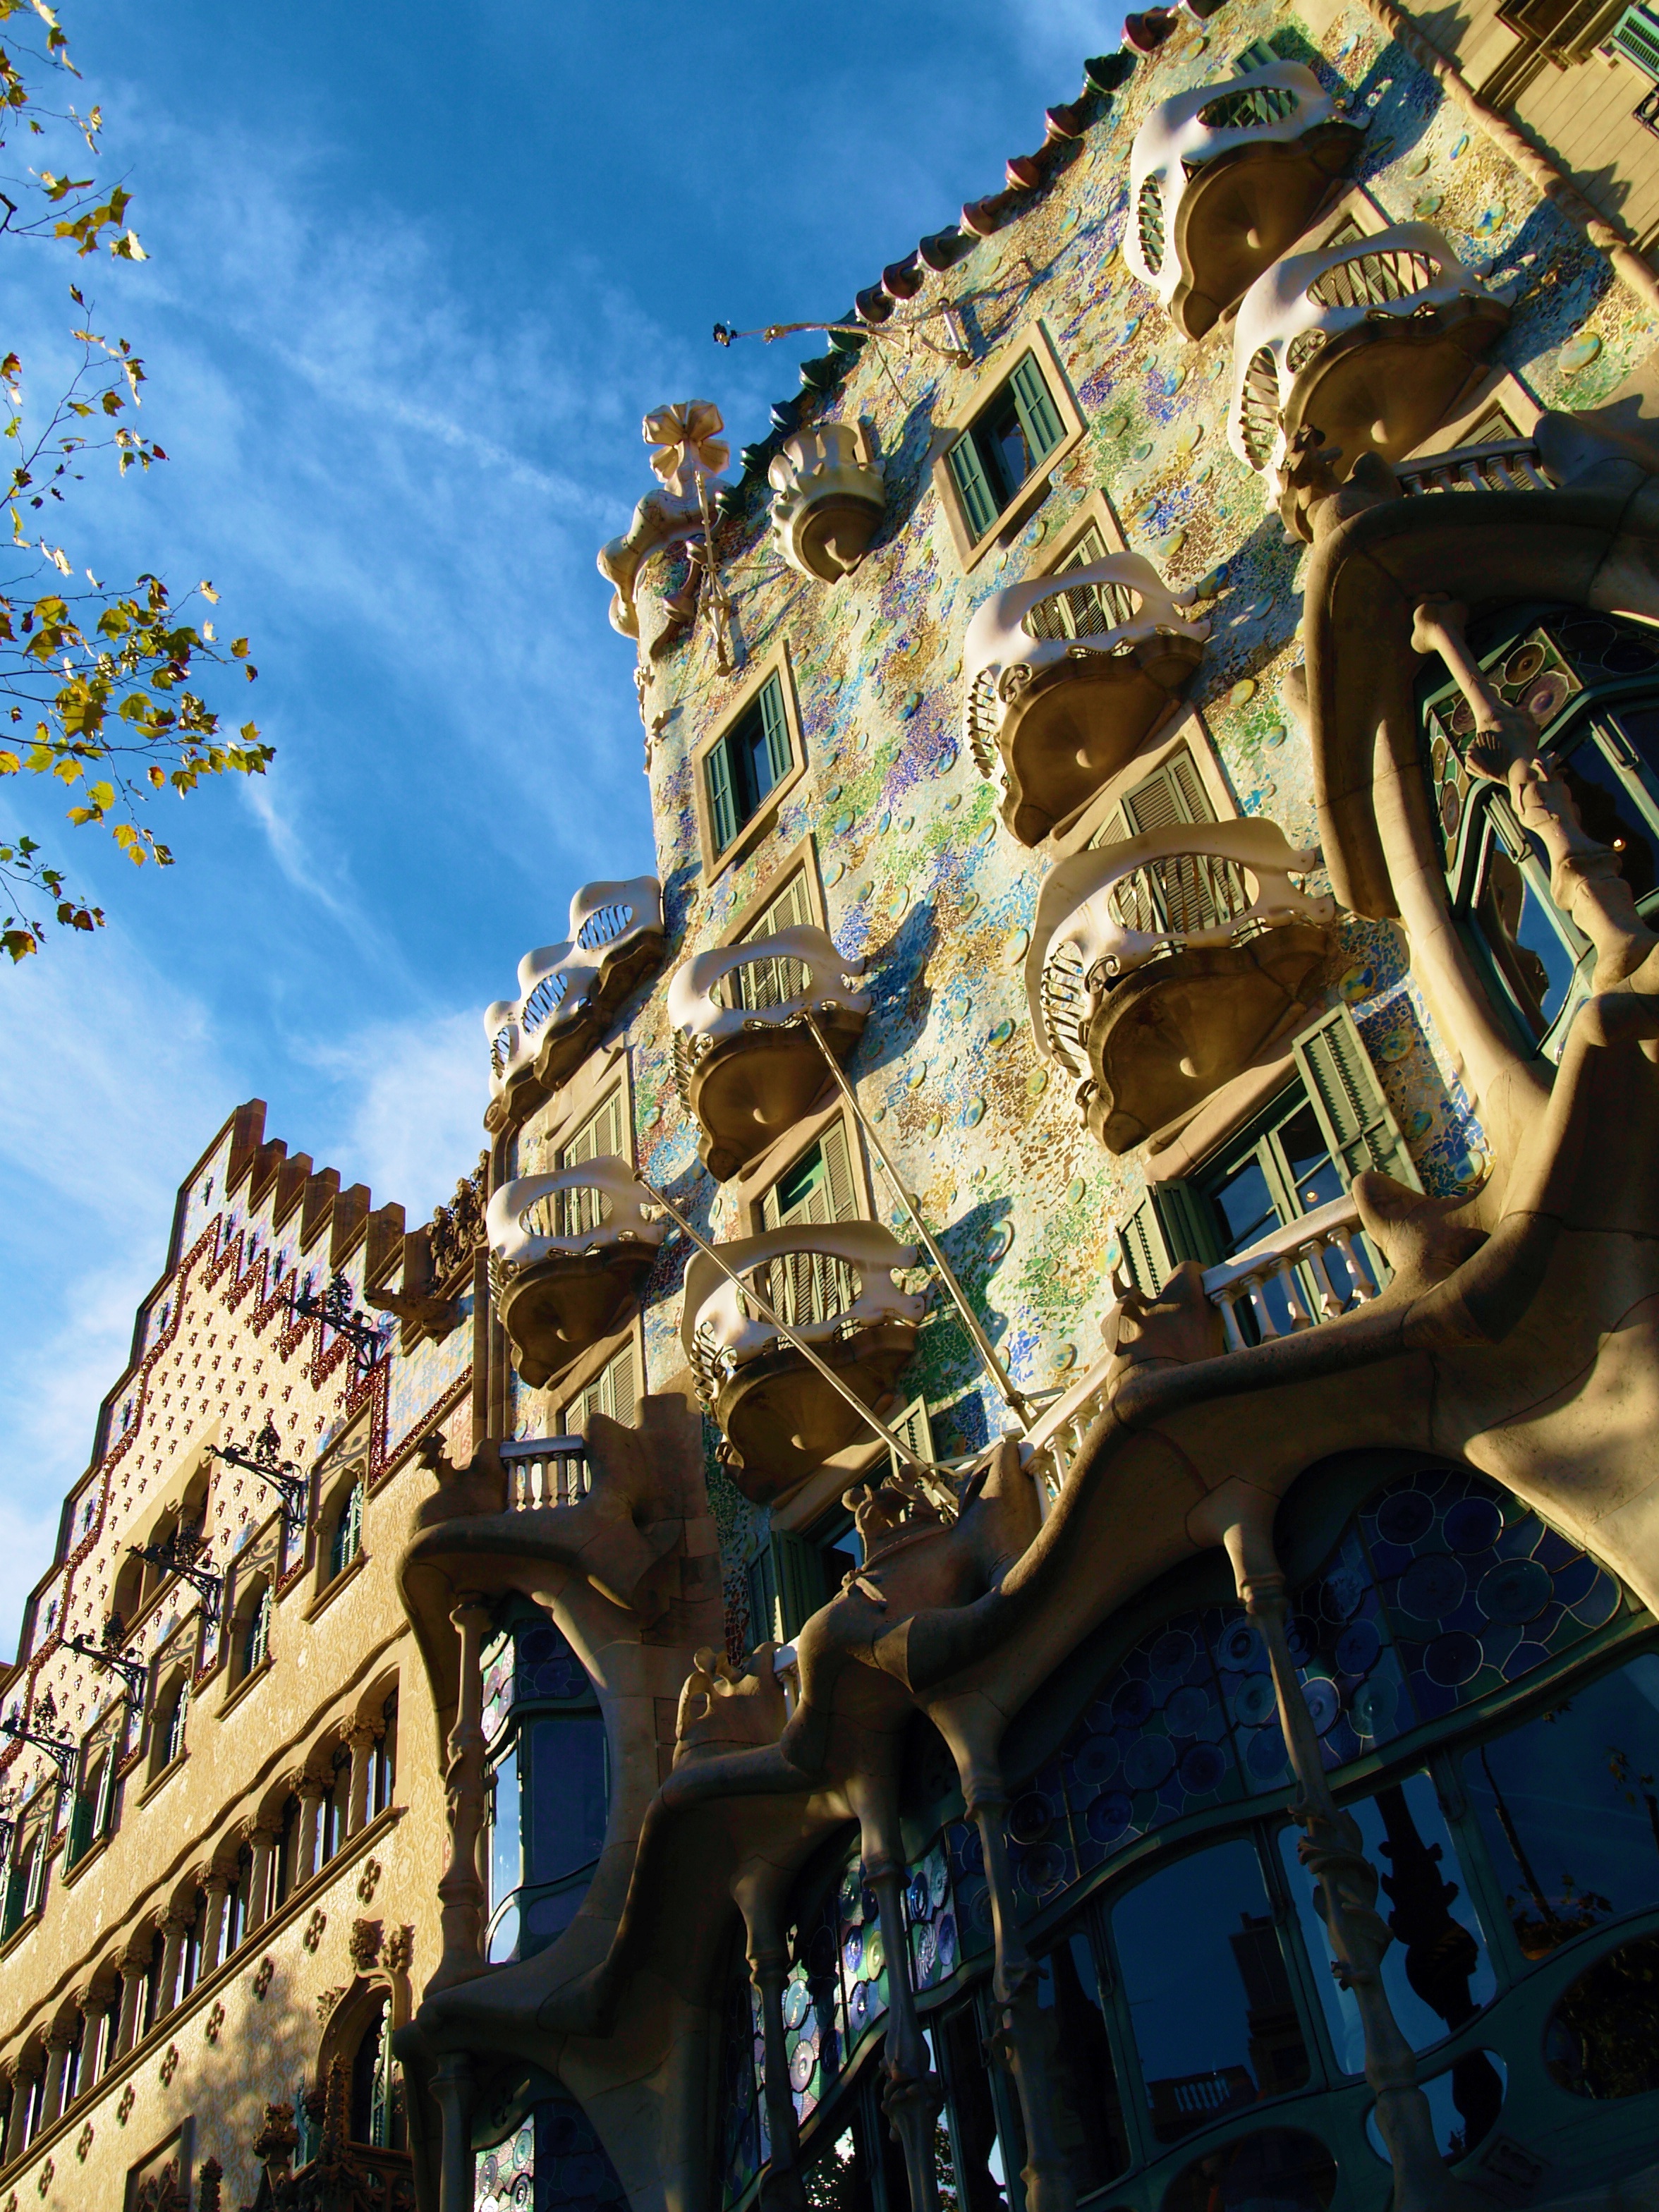
architecture, city, cityscape, travel, europe, architect, amusement park, park, landmark, colorful, tourism, barcelona, place of worship, spain, temple, mosaic, catalonia, gaudi, famous, antoni, metropolis, modernism, catalan, hindu temple, amusement ride